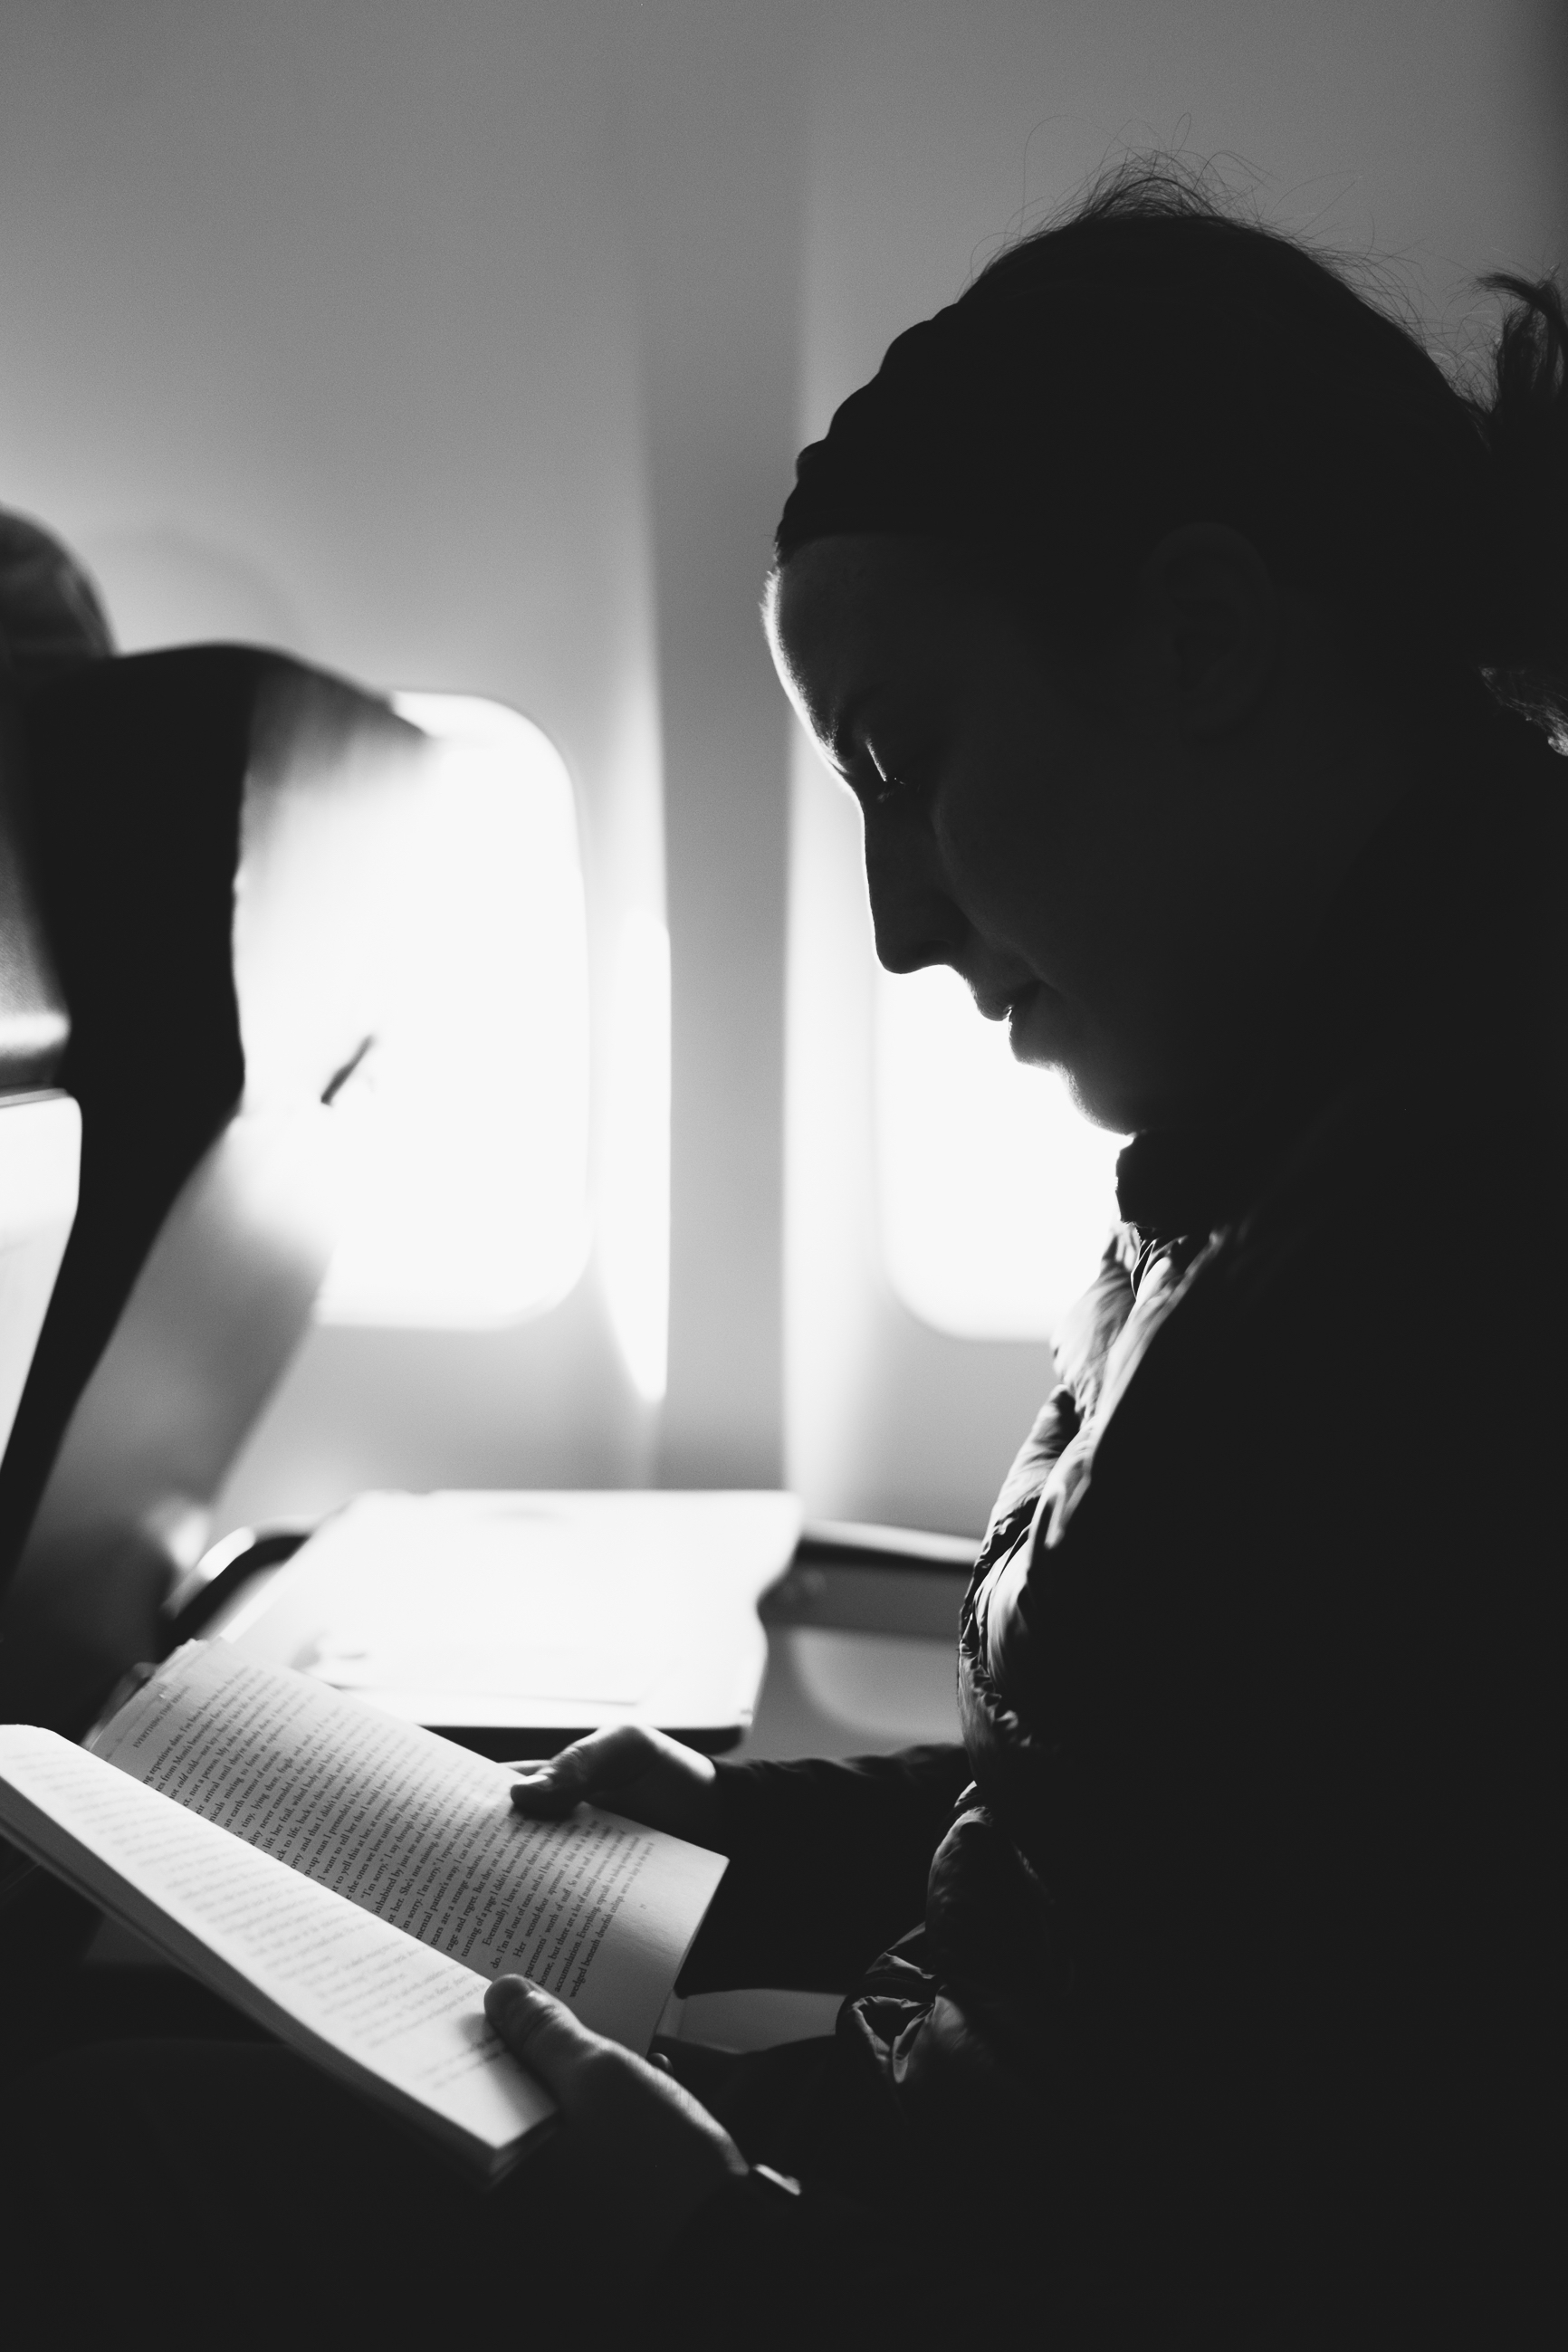
silhouette, light, black and white, white, photography, shadow, darkness, black, monochrome, image, shape, emotion, monochrome photography, film noir